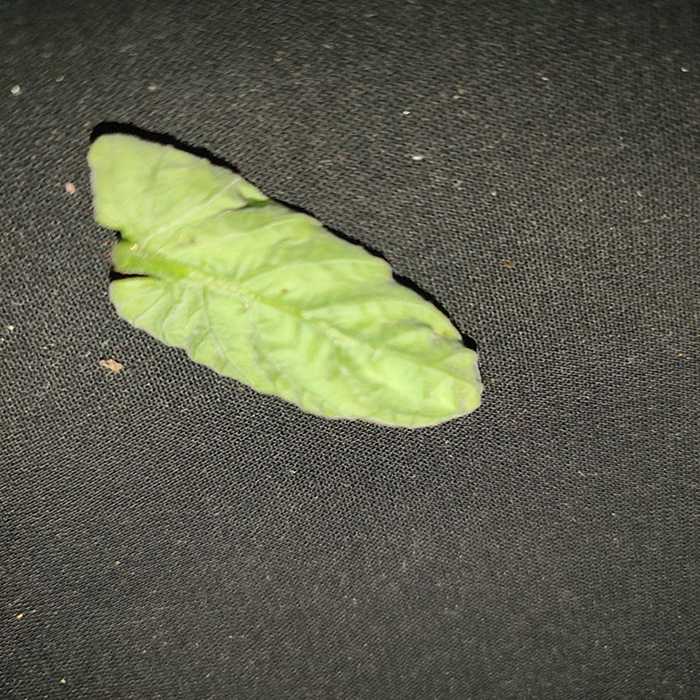
Plant: Tomato
Label: Tomato leaf curl virus